List of Little House on the Prairie books

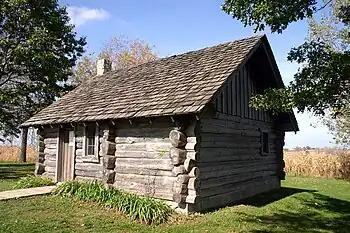
Little House replica at the Little House Wayside, 2007

The story of the first book in the series, "Little House in the Big Woods", revolves around the life of the Ingalls family in their small home near Pepin, Wisconsin. The family includes mother Caroline Lake Quiner Ingalls, father Charles Phillip Ingalls, eldest daughter Mary Amelia Ingalls, middle daughter (and protagonist) Laura Elizabeth Ingalls Wilder, and youngest sister Carrie. Although Laura turns five years old during the book, the author was actually only three years old during the real-life events documented in the novel. According to a letter from Wilder's daughter, Rose, to biographer William Anderson, the publisher had Laura change her age in the book because it seemed unrealistic for a three-year-old to have such specific memories. For the sake of continuity, in Wilder's later book, "Little House on the Prairie", Laura portrayed herself as between six and seven years of age.